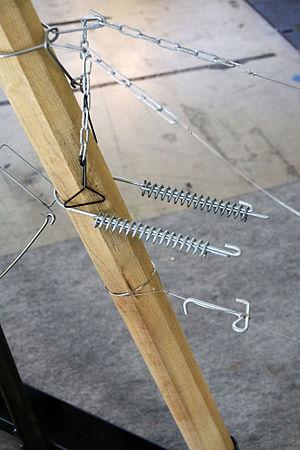
Différentes attaches de fils porteurs et releveurs pour le palissage de la vigne
Le palissage est une technique agricole qui consiste à conduire une plante sur une structure en y attachant ses tiges et ses branches à l’aide de liens, pour les orienter dans une direction déterminée, dans le but d’en améliorer la qualité et le rendement. Cette technique est notamment utilisée dans les domaines de la viticulture, de l’arboriculture, mais intéresse aussi la production de houblon et certaines cultures maraîchères. Si le système est simple, on doit parler de « tuteurage ». Si le système est sophistiqué on parle alors de « palissage ».
Le relevage, en viticulture, consiste à relever les rameaux de l'année, et à les maintenir à la verticale, le plus souvent sur un système de palissage.